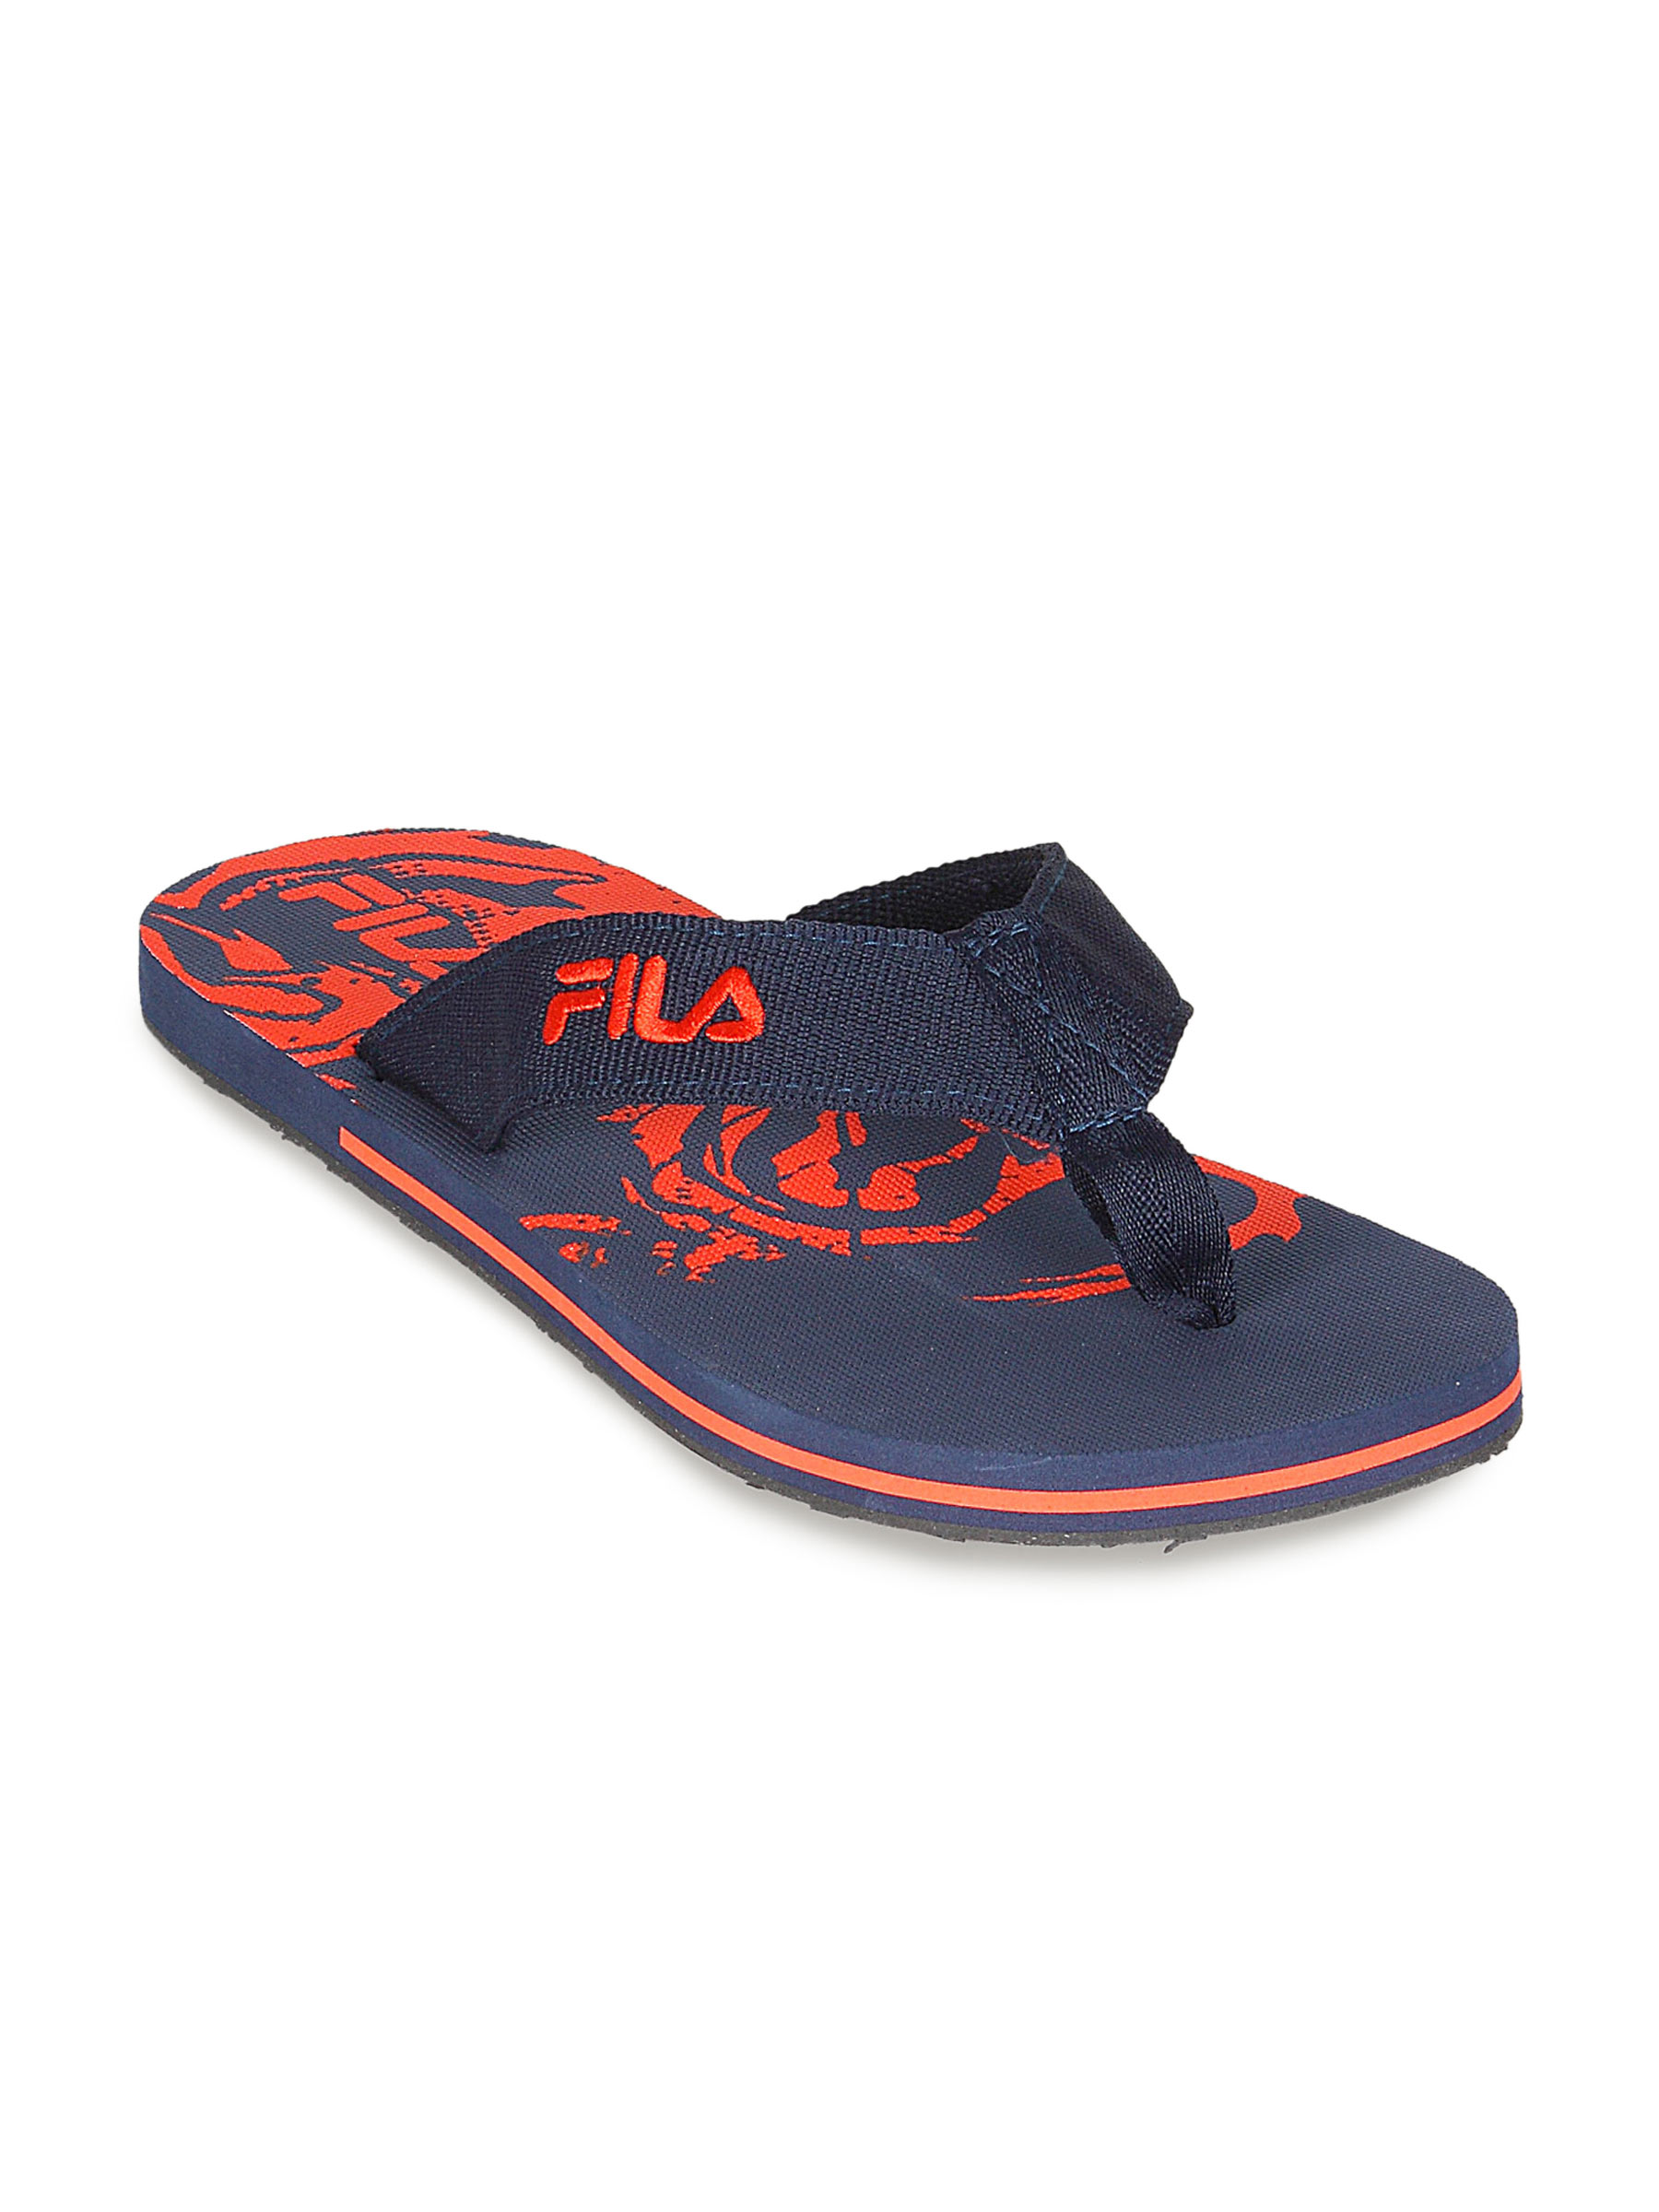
Fila Men's Talus Navy Flip Flop
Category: Footwear / Flip Flops / Flip Flops
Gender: Men
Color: Navy Blue
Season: Summer 2011
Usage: Sports